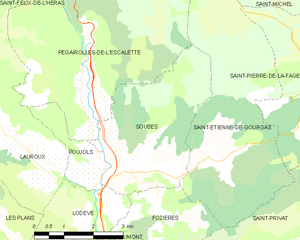
Carte de la commune française de code INSEE 34304 - Soubès
Soubès est une commune française située dans le département de l'Hérault en région Occitanie.